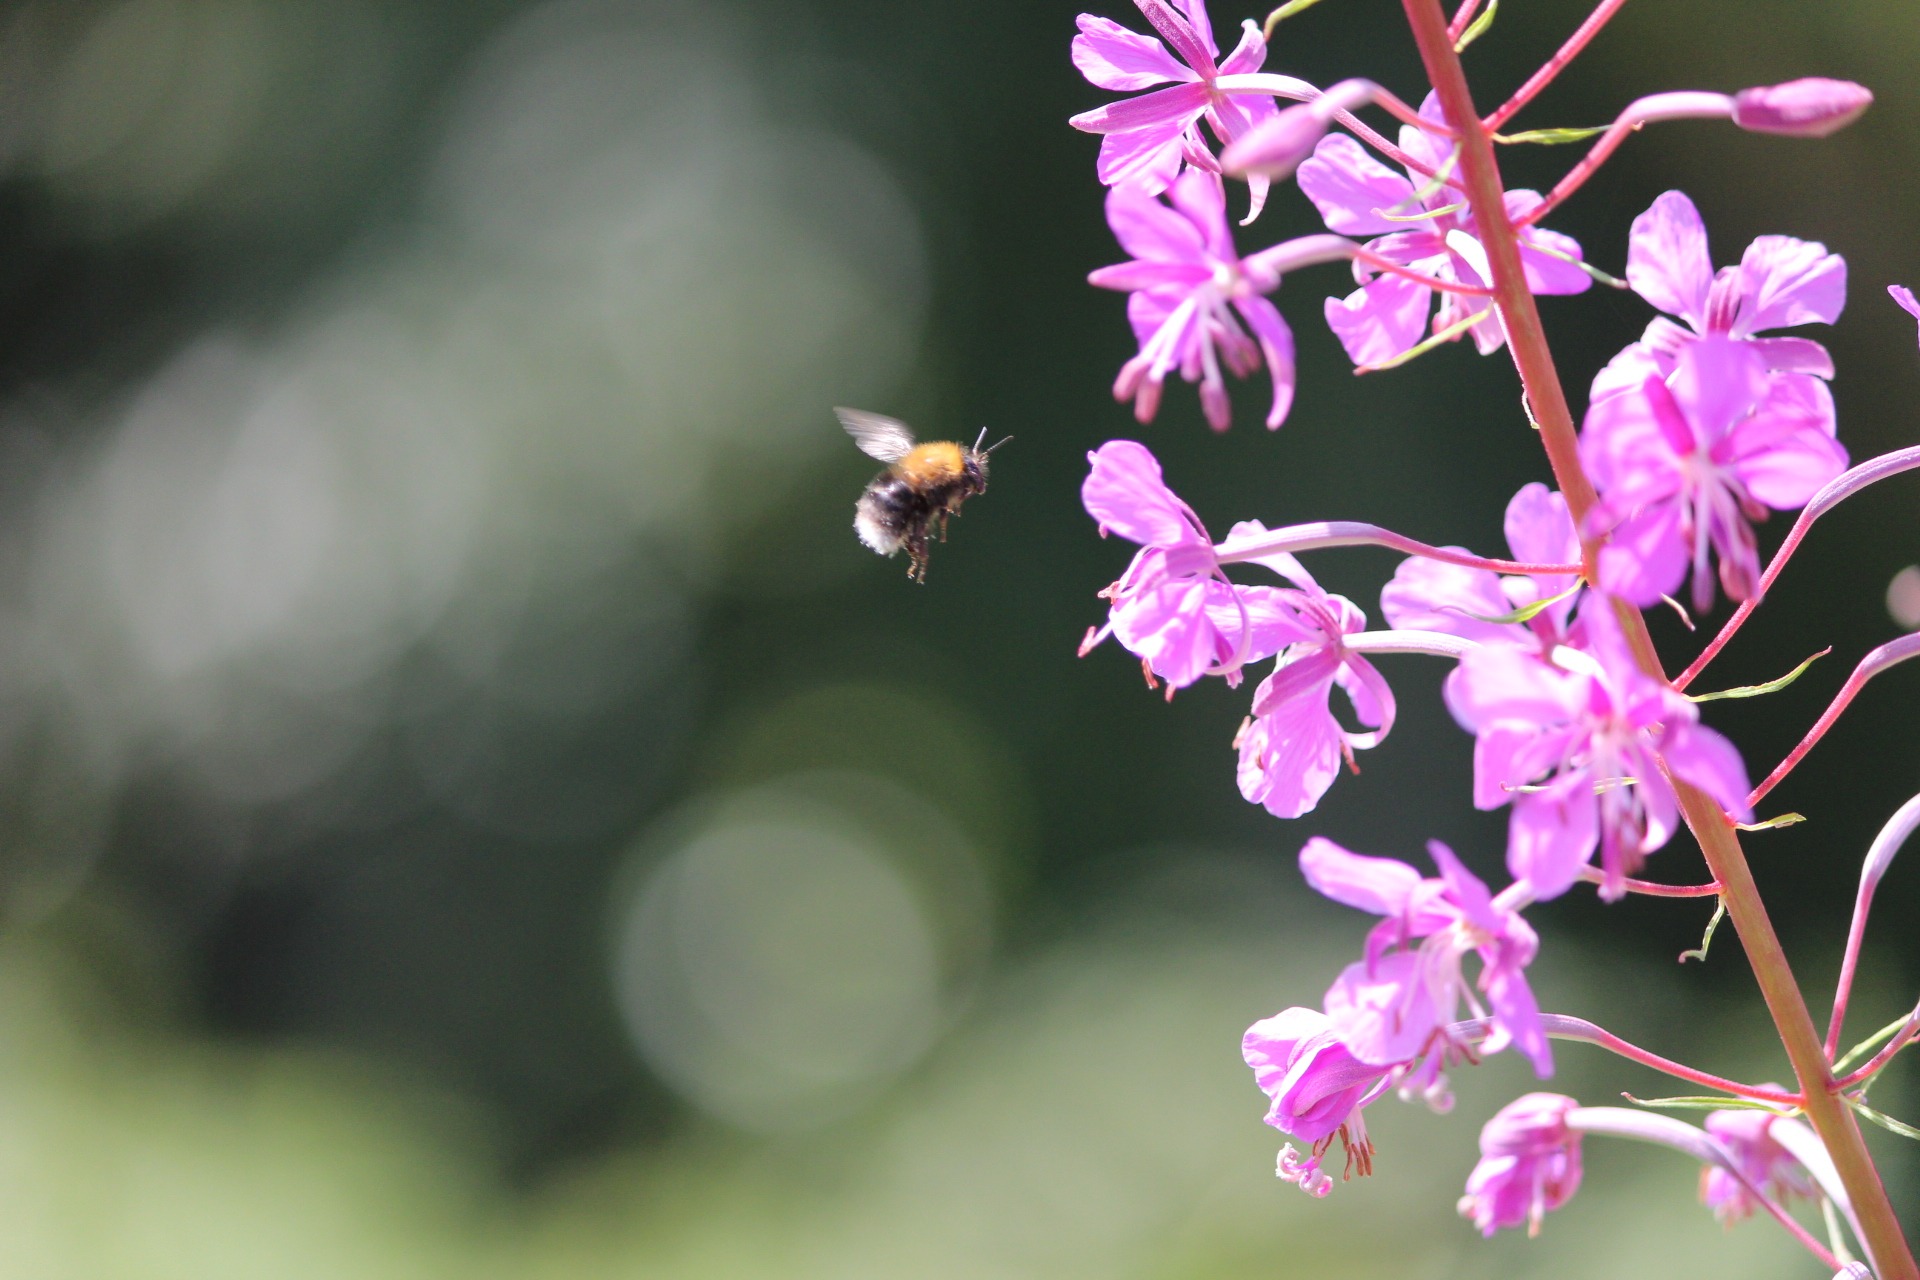
nature, branch, blossom, plant, photography, leaf, flower, petal, summer, spring, botany, flora, wildflower, close up, primrose, shrub, bee, insects, macro photography, flowering plant, plant stem, land plant